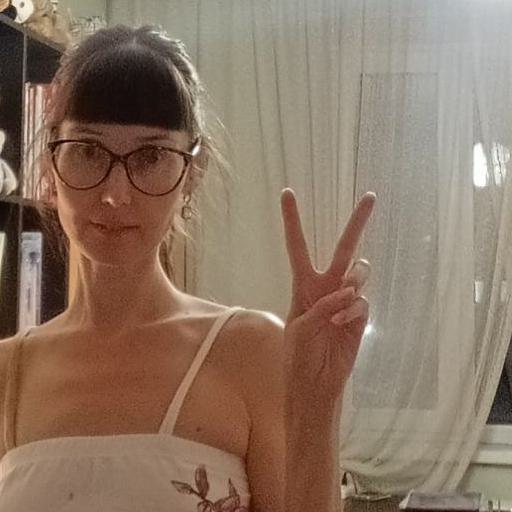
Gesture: peace